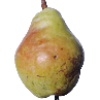
Label: pear_williams